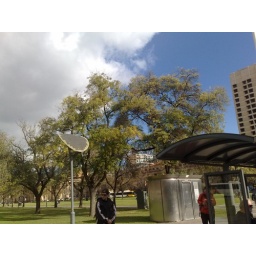
12.06.10 - cloudy in the east, blue sky in the west